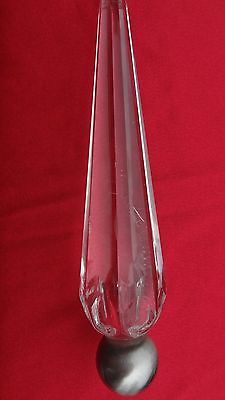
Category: lamp